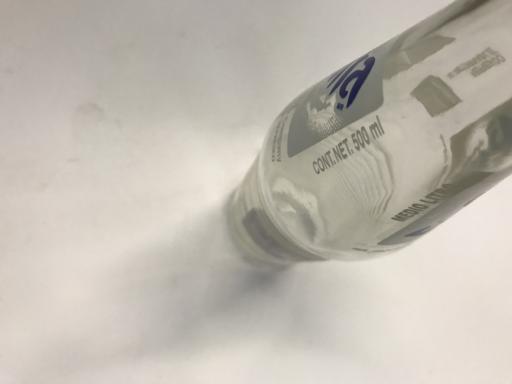
Waste category: glass